Ally Maki

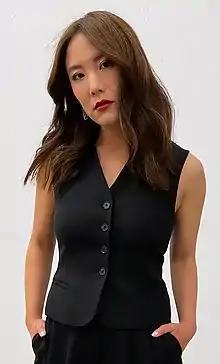
Maki in 2021

Ally Maki Matsumura (born December 29, 1986), known professionally as Ally Maki, is an American actress and former musician. She portrayed Jess Kato in the TBS comedy series "Wrecked" and was the voice of Giggle McDimples in "Toy Story 4".